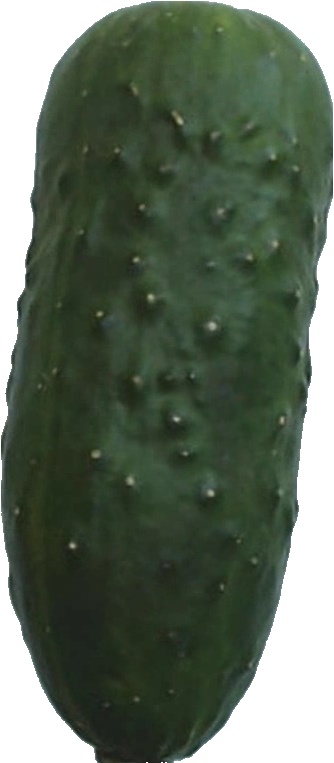
Label: cucumber_1